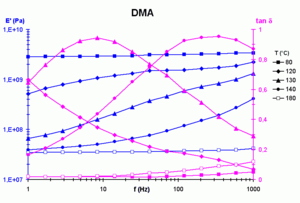
Test de DMA
Le principe d’équivalence temps-température permet de préciser la dépendance à la température des fonctions viscoélastiques linéaires telles E, E', E'' et |η*|.